Black Wail

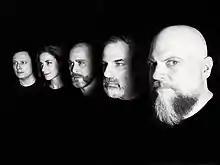
Black Wail, 2020

Black Wail is a garage and stoner rock quintet from Jersey City, New Jersey that formed in 2014. The band is composed of drummer Ed Charreun, guitarist Bryan Elkins, bassist and vocalist Susan Lutin, and lead guitarist and vocalist Michael Tarlazzi. Tarlazzi is the former drummer for the groups Thomas Francis Takes His Chances, and Polina and the Pyramids. Their music is called "everything your mom didn't want you listening to" by "The Jersey Journal" and "achingly melancholy to High on Fire heavy" by MetalSucks, and classified as a blend of 1970s metal, psychedelia, punk and hard rock. The band cites musical influence from Deep Purple, Black Sabbath and Thin Lizzy. A three-track demo "Other", produced by Mike Tar, was released on January 28, 2014.